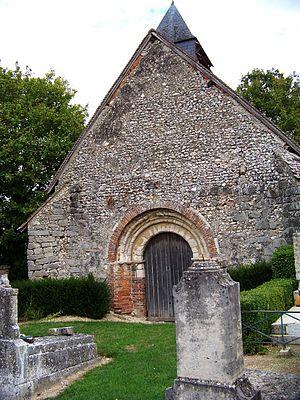
Chapelle Saint-Gengould
Saint-Benoist-sur-Vanne est une commune française, située dans le département de l'Aube en région Grand Est.
Courmononcle est une ancienne commune de l'Aube ; elle a fusionné en 1854 avec Saint-Benoist-sur-Vanne.
Cet article recense les monuments historiques de l'Aube, en France.